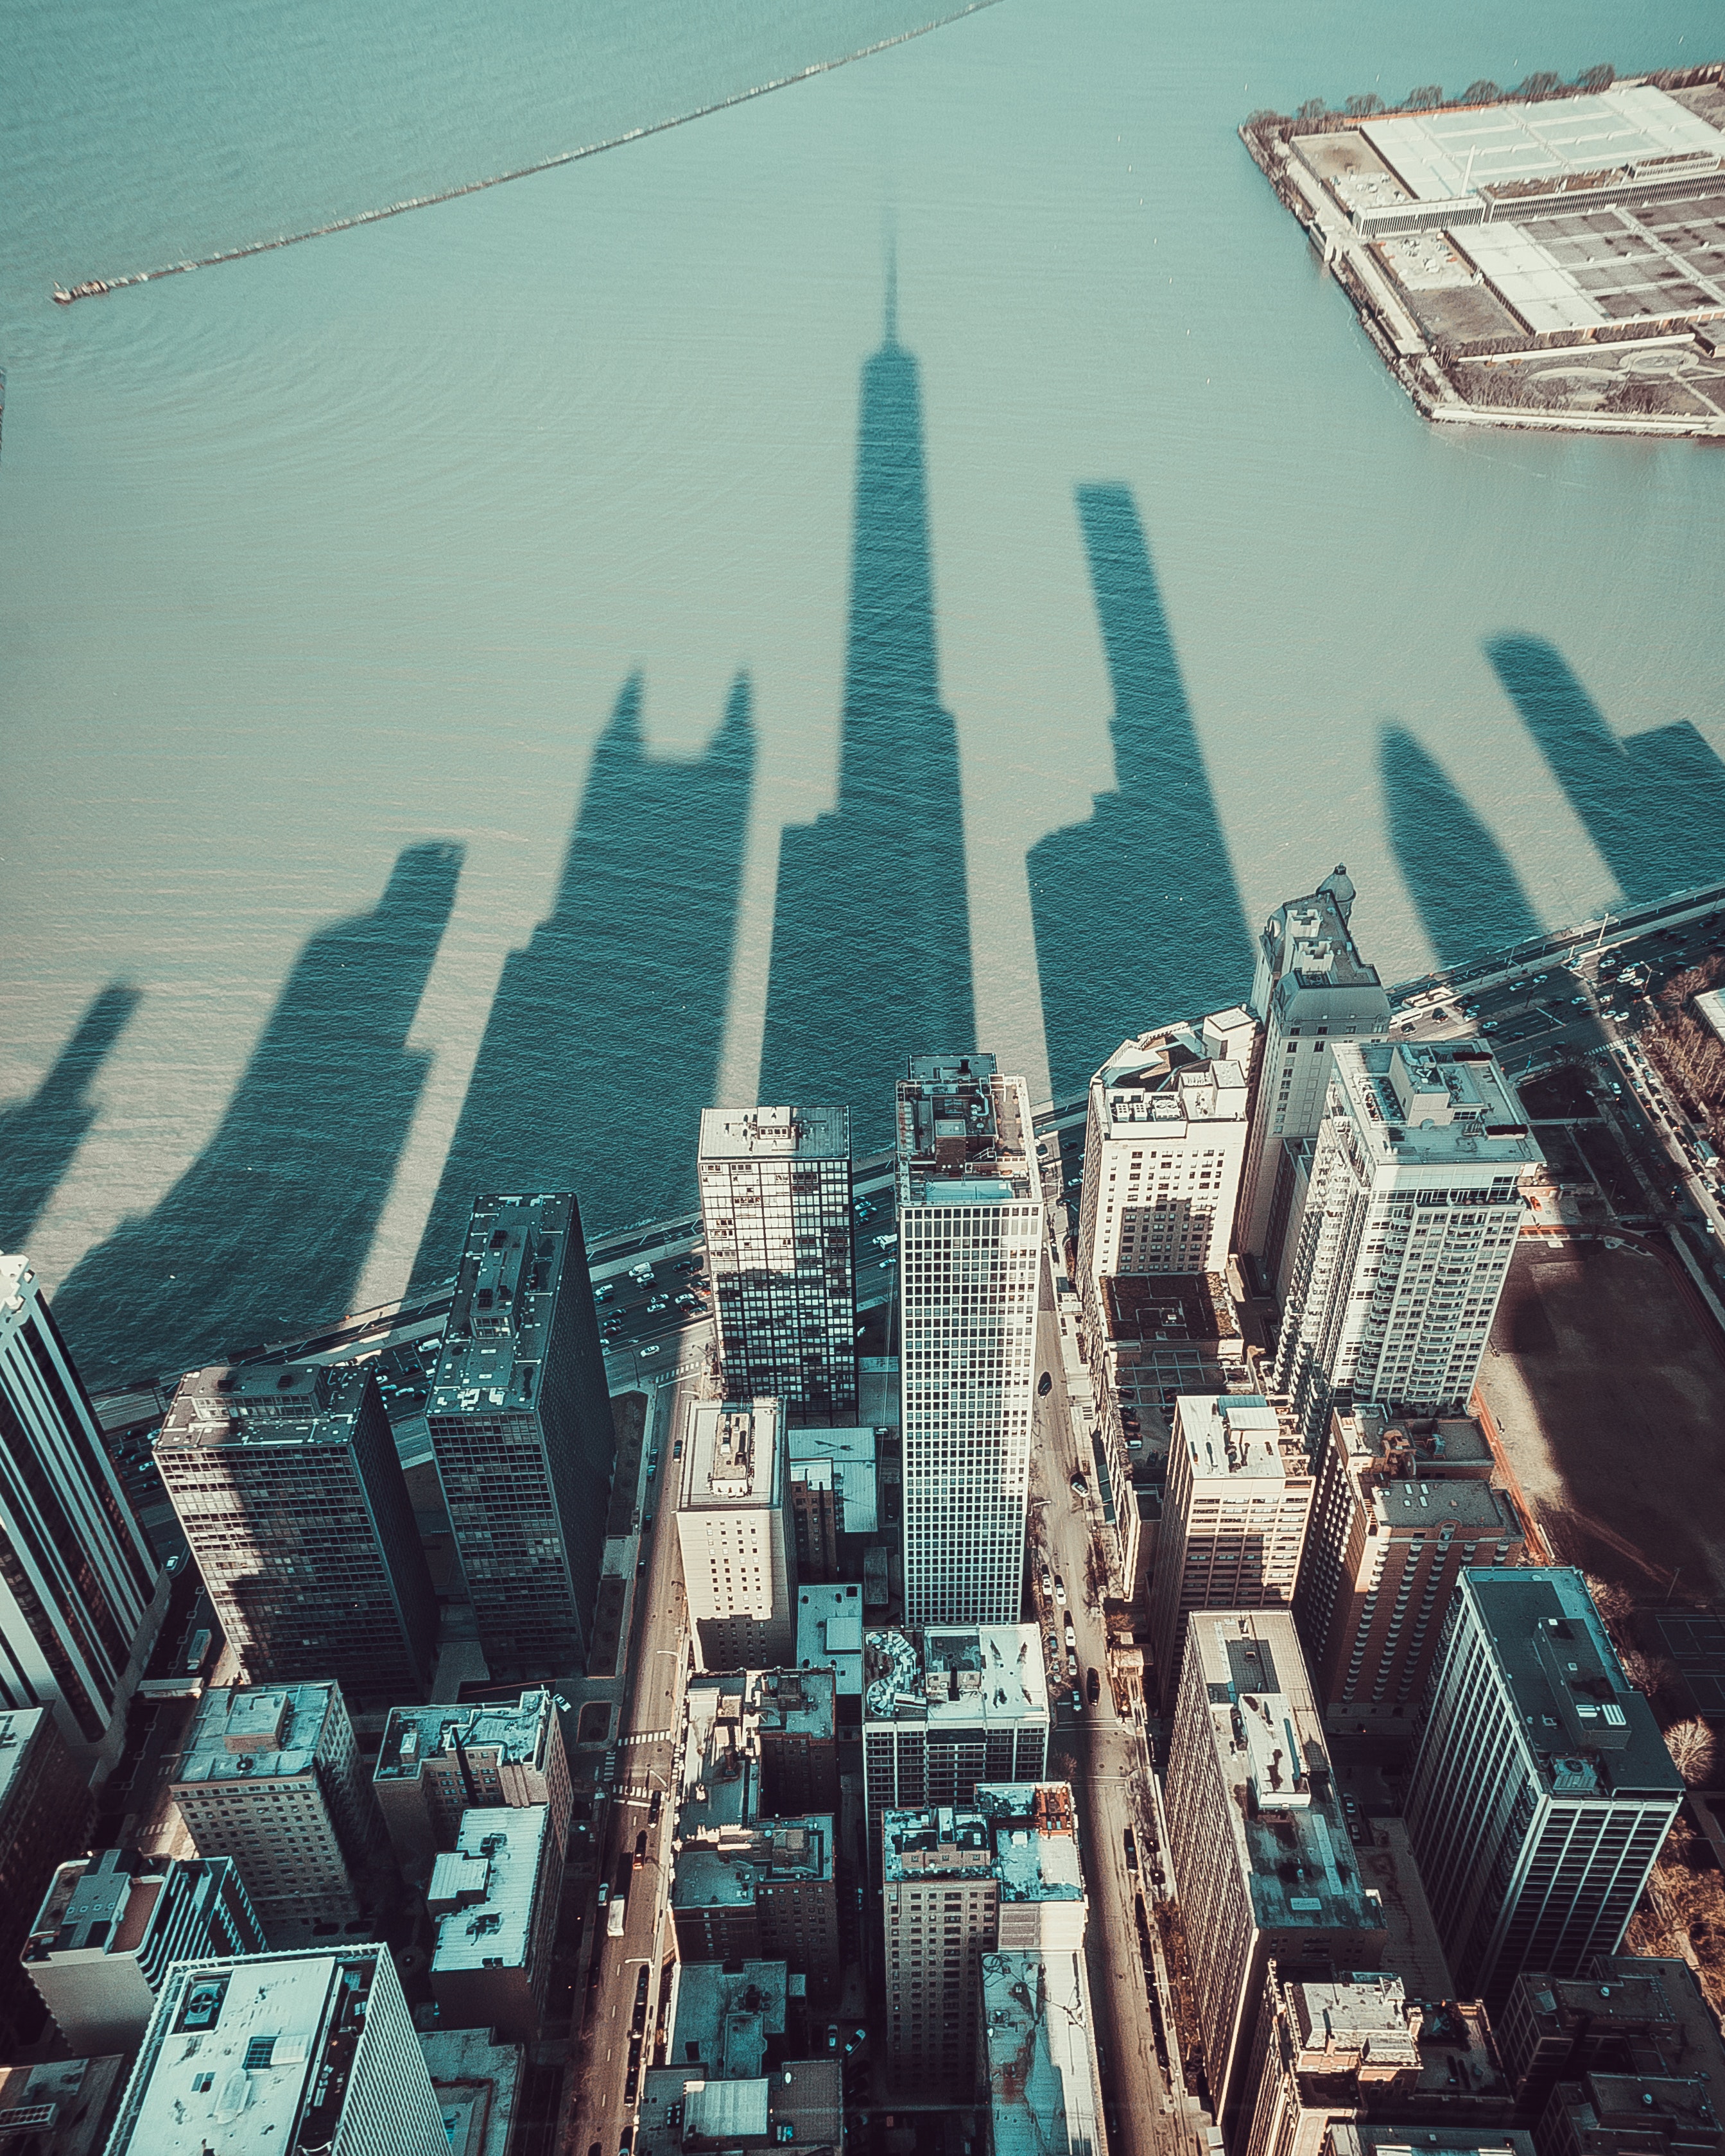
metropolitan area, urban area, metropolis, city, cityscape, skyscraper, landmark, human settlement, tower, daytime, building, architecture, tower block, skyline, aerial photography, urban design, sky, bird's eye view, spire, downtown, commercial building, mixed use, landscape, world, photography